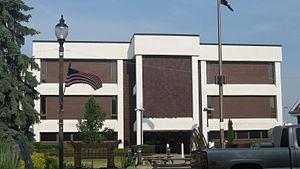
Le comté de White est un comté de l'État de l'Indiana, aux États-Unis. Il comptait 25 267 habitants en 2000. Son siège de comté est la ville de Monticello.